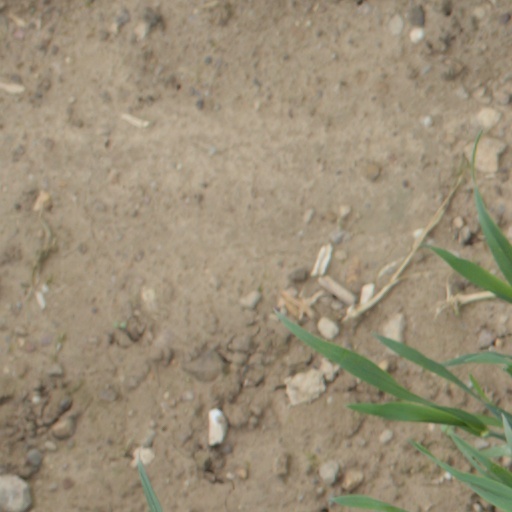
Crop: wheat